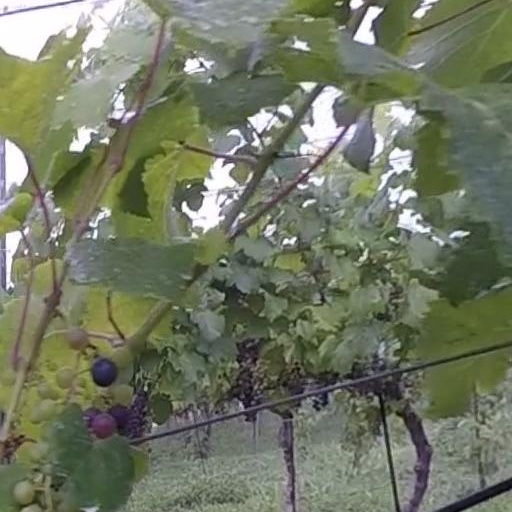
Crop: grape